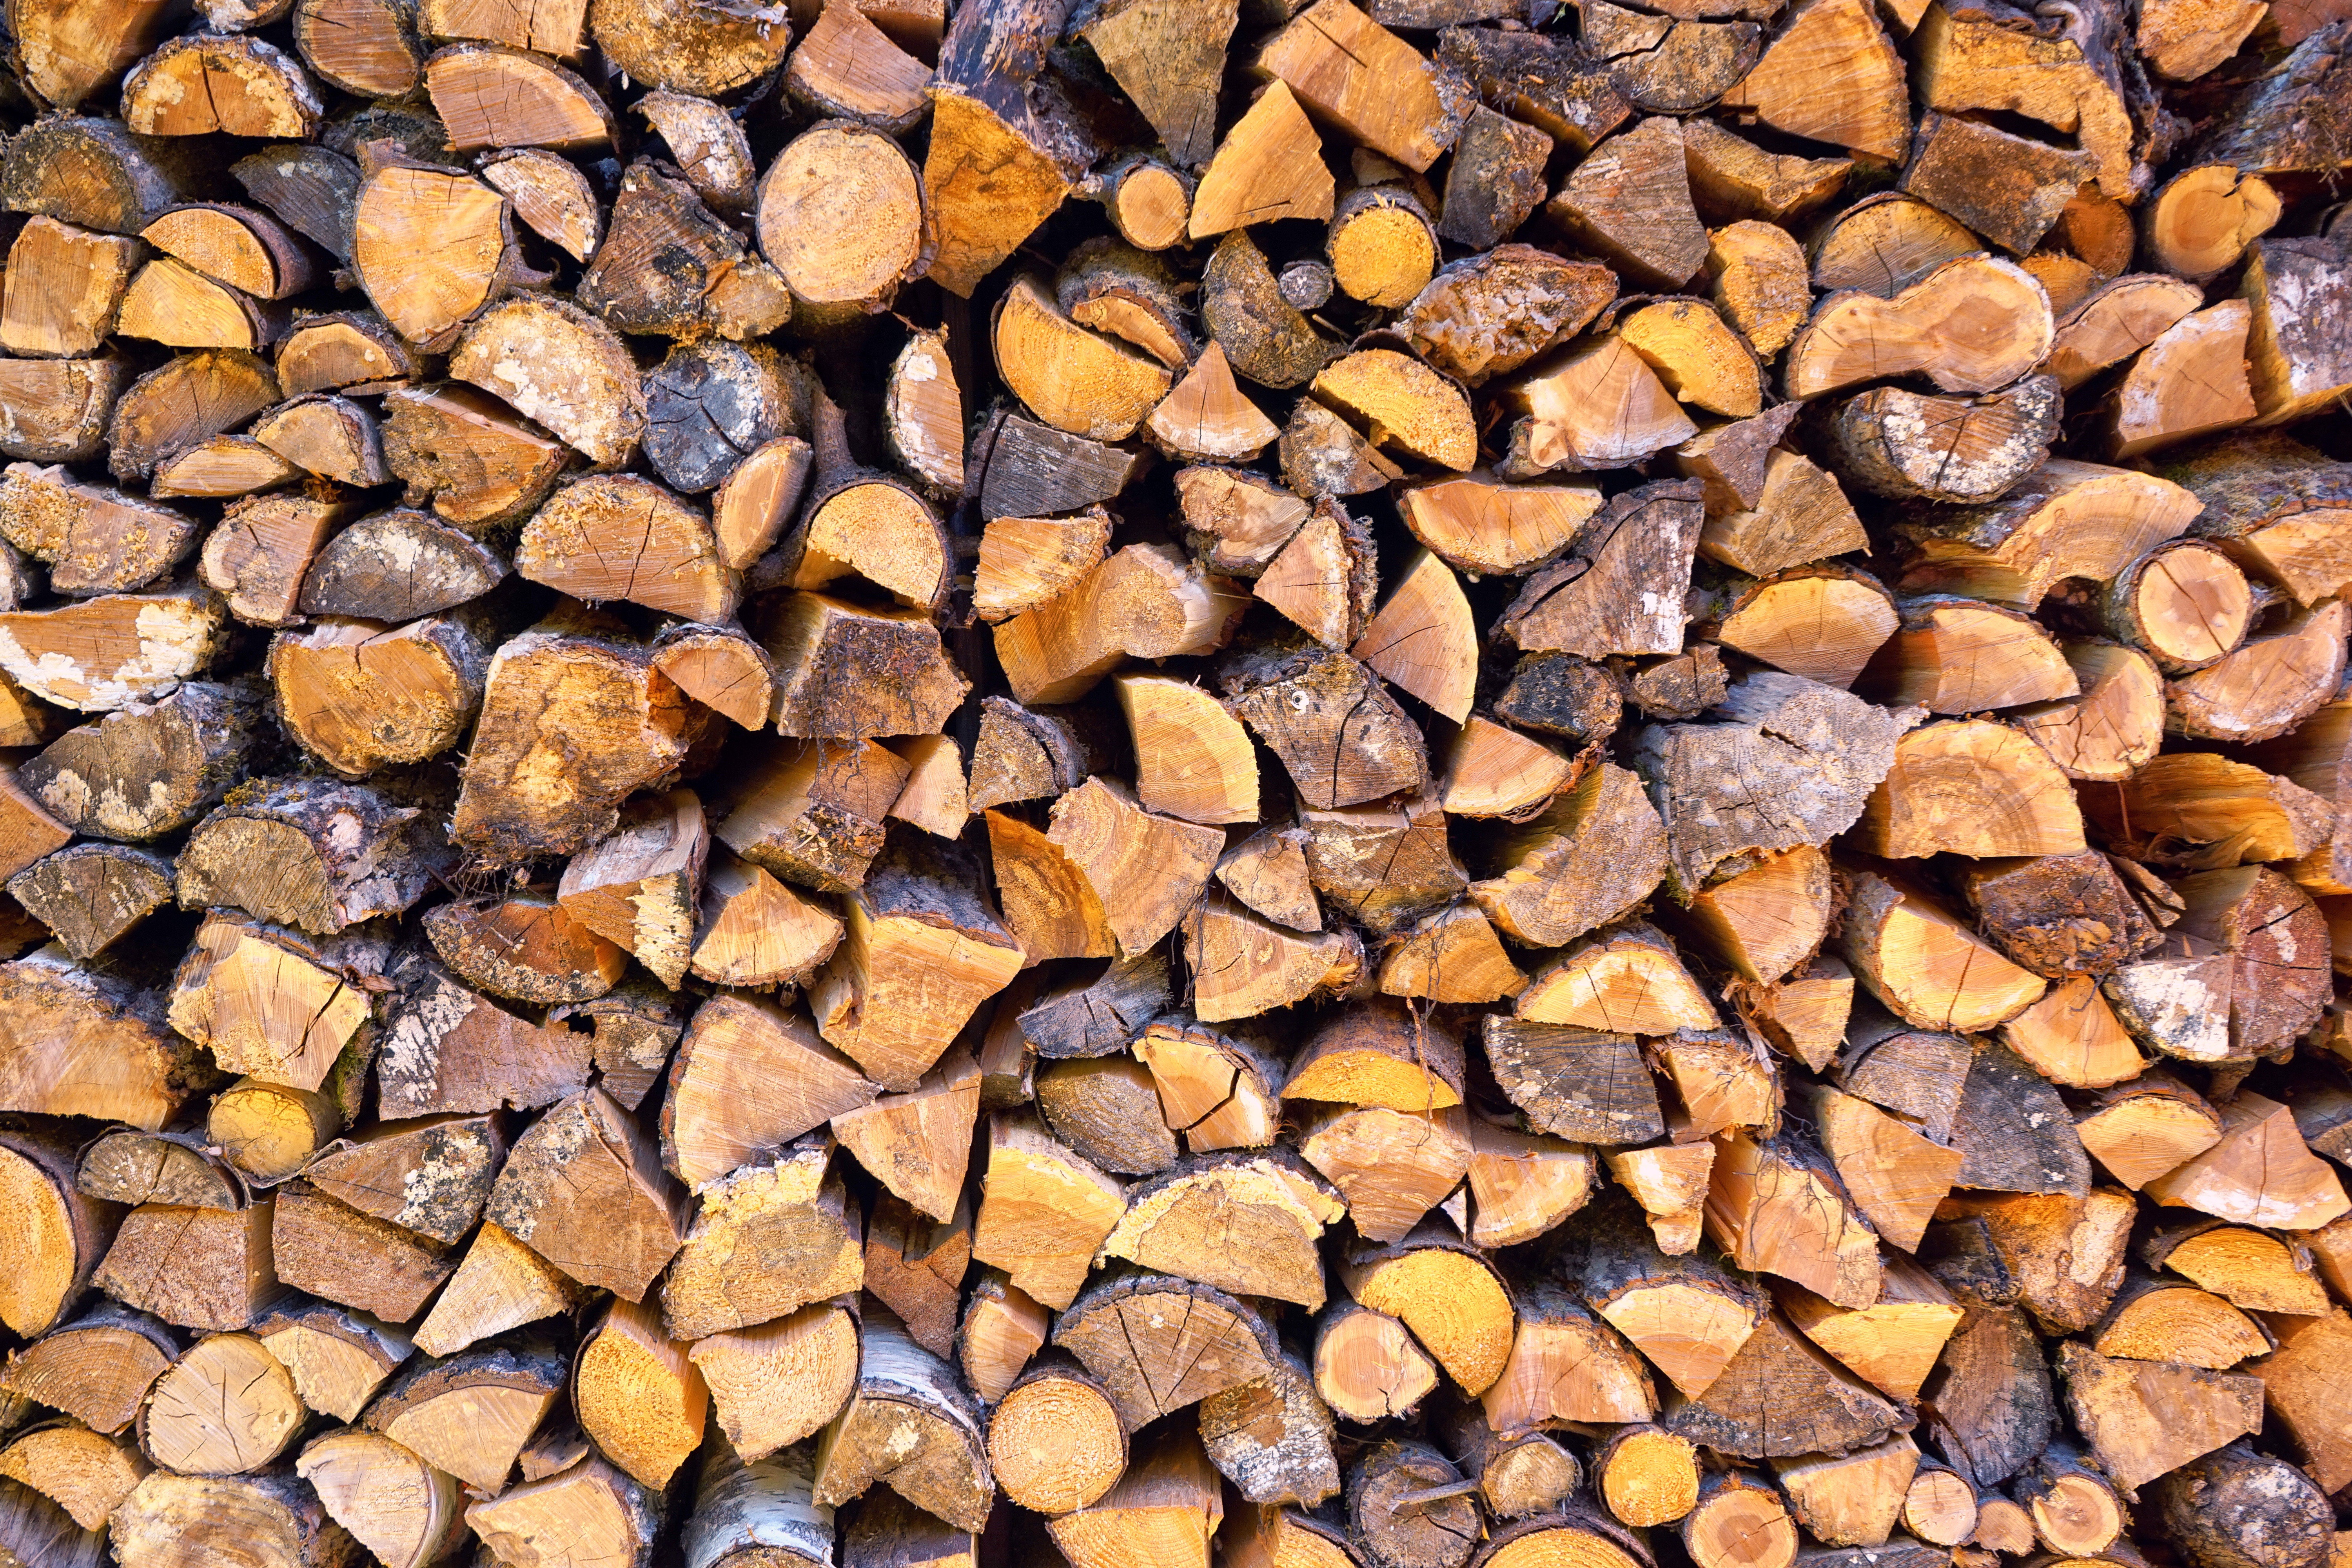
wood, lumber, logging, gravel, pattern, rock